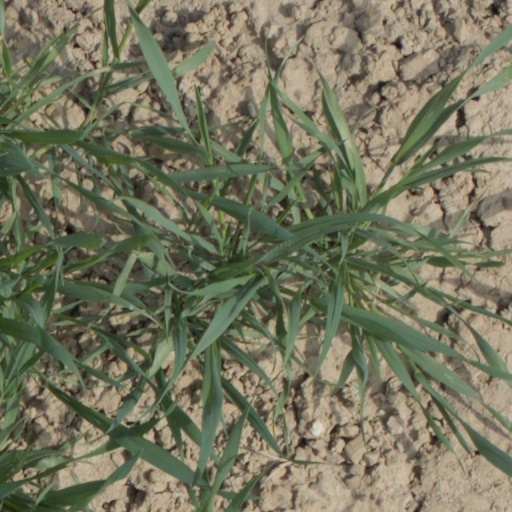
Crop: wheat